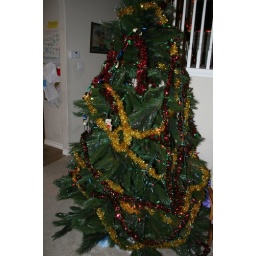
The cats like to climb in the tree